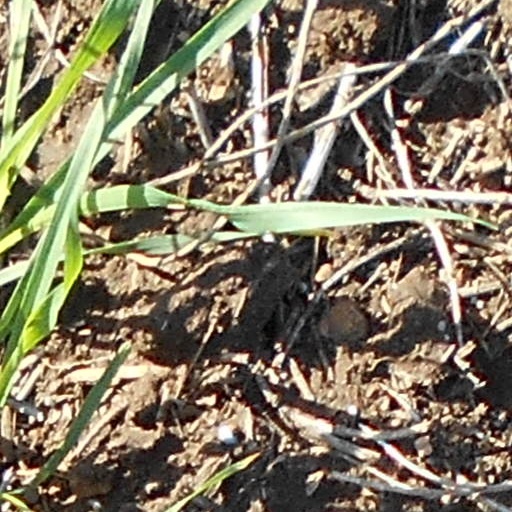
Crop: wheat